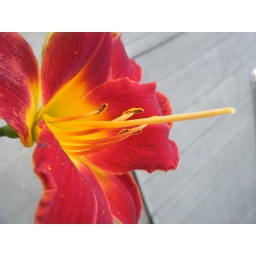
Out of a small flower pot in chicago